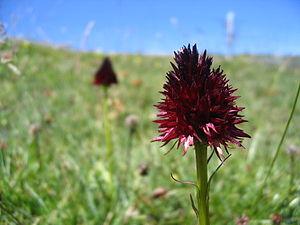
Nigritelle noire Nigritella rhellicani dans les alpages du Mont Margeriaz (Savoie)
La nigritelle noire, également appelée orchis vanille, nigritelle noirâtre, nigritelle de Rellikon, nigritelle de Rhellicanus... est une petite plante herbacée de la famille des Orchidacées.
Le mont Margériaz est situé au centre du massif des Bauges entre le Val d'Aillon à l'est et le col de Plainpalais à l'ouest.